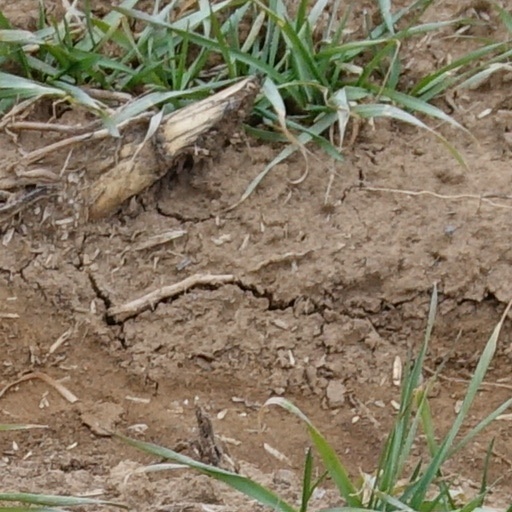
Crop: wheat